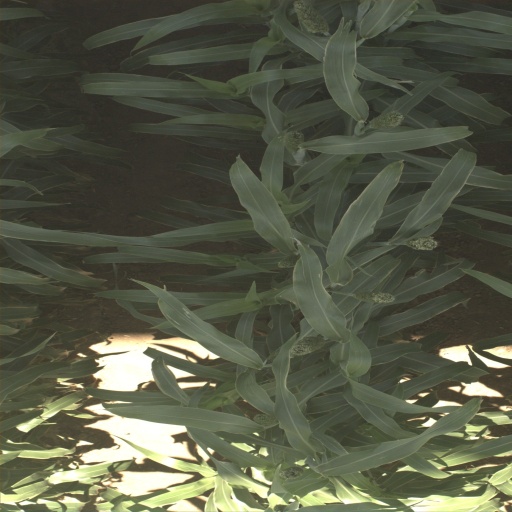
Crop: sorghum